Graph of a function

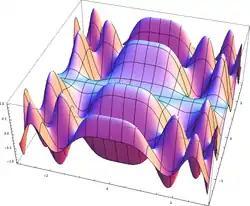
Graph of the function formula_13

From the graph, the domain formula_18 is recovered as the set of first component of each pair in the graph formula_19.